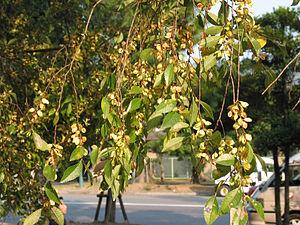
L'orme de Chine appartient au genre Ulmus. C'est une espèce facile à utiliser dans la pratique du bonsaï, notamment grâce à sa vigueur qui lui permet de tolérer certaines erreurs d'entretien. L'orme de Chine est par ailleurs très souvent recommandé, au même titre que Ficus microcarpa, aux débutants.